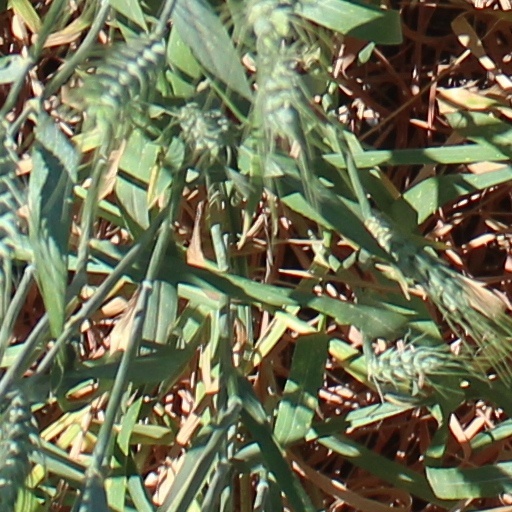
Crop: wheat